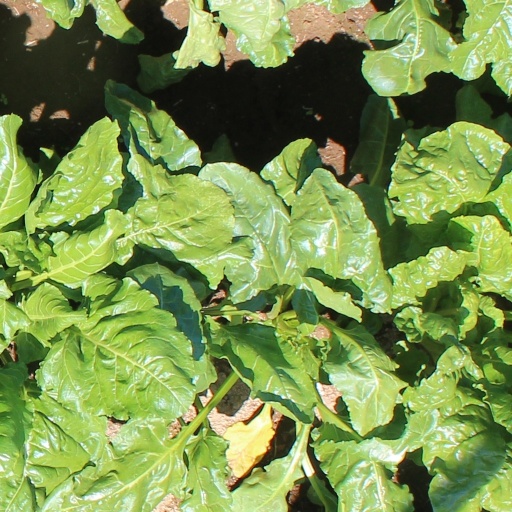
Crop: sugar beet